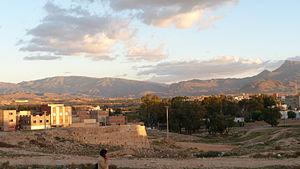
La ville de Taourirt au Maroc, région Oriental.
Au Maroc, la définition de la « ville » ou des localités urbaines délimitées sur la base de codes géographiques, propre aux besoins du pays et mise en place par le Haut-Commissariat au plan, est double — administrative et statistique — et sert à déterminer la population urbaine à l'occasion des recensements.